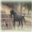
Label: horse